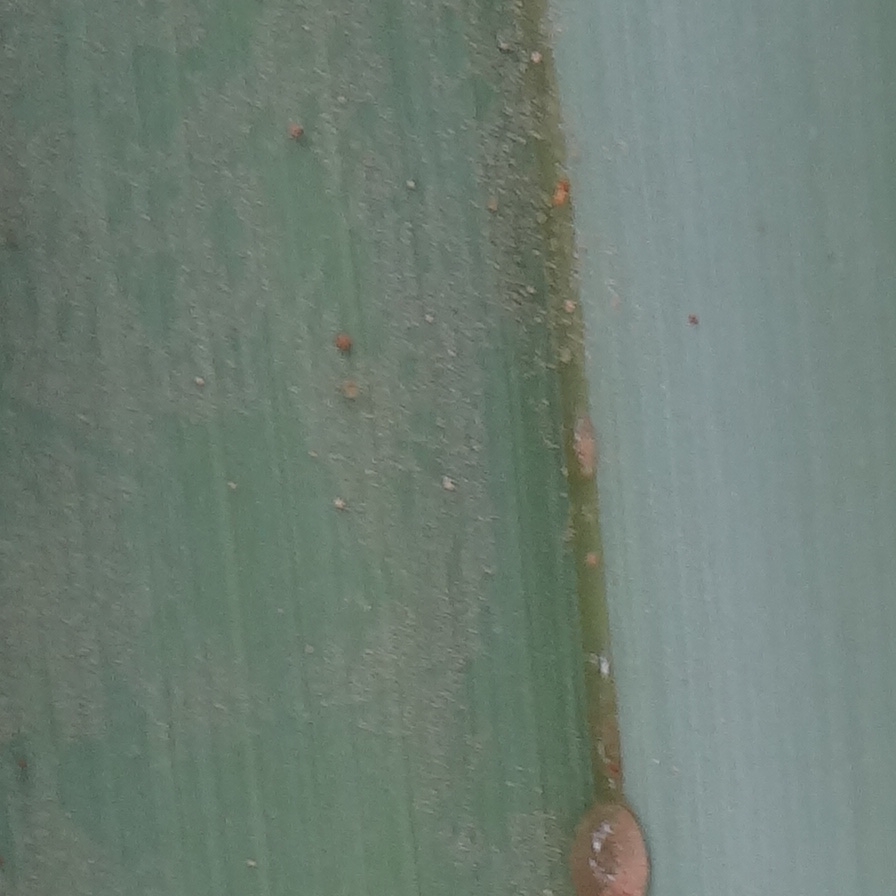
Label: Honey